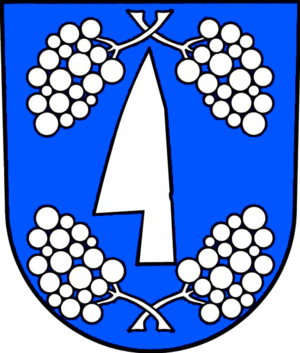
Klentnice est une commune du district de Břeclav, dans la région de Moravie-du-Sud, en République tchèque. Sa population s'élevait à 538 habitants en 2017.